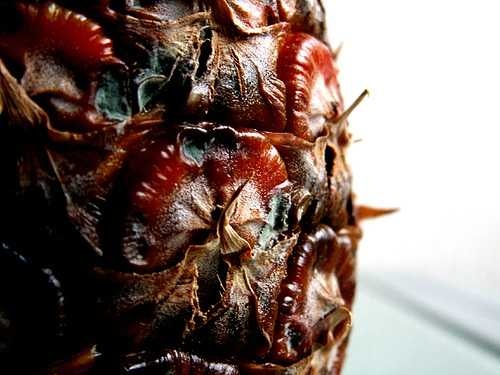
Label: Pineapple